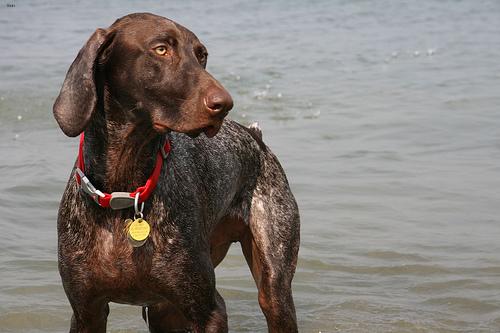
Breed: german shorthaired